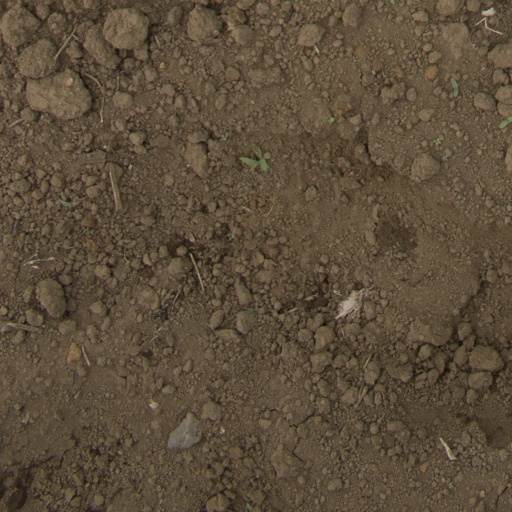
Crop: Jerusalem artichoke